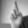
ASL letter: R